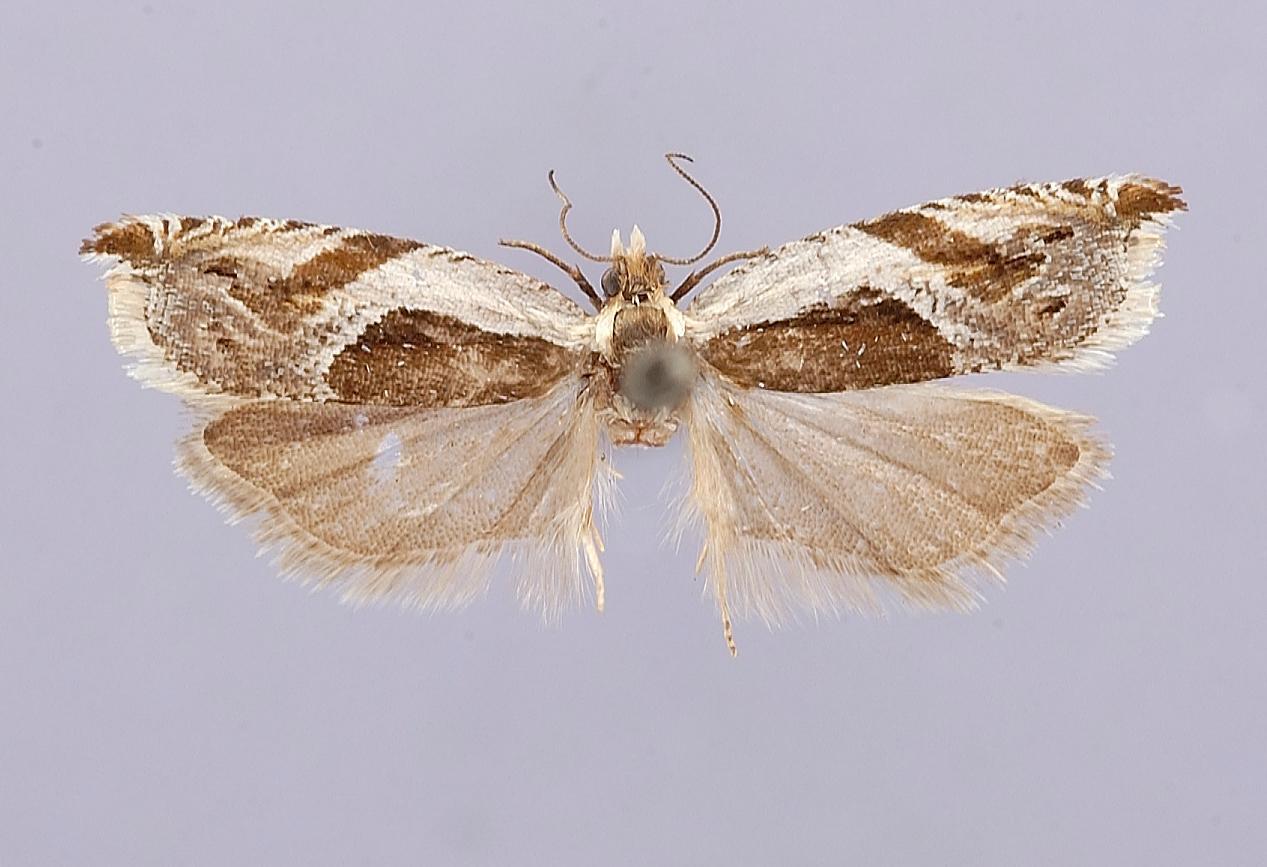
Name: Anchylopera columbiana shastensis
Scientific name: Anchylopera columbiana shastensis McDunnough, 1955
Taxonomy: Animalia, Arthropoda, Insecta, Lepidoptera, Tortricidae
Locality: Shasta Retreat, Siskiyou, California, United States
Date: "June 8-15"